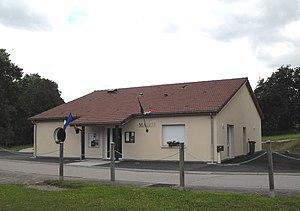
La mairie de Circourt
Circourt est une commune française située dans le département des Vosges, en région Grand Est. Il convient de la distinguer de la commune de Circourt-sur-Mouzon proche de Neufchâteau.